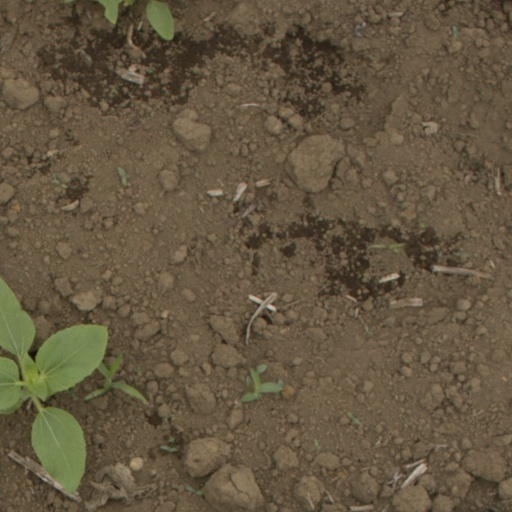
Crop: Jerusalem artichoke